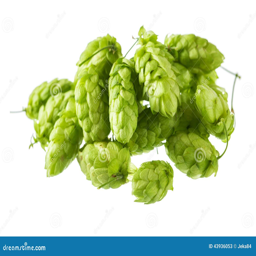
hops isolated on a white background .